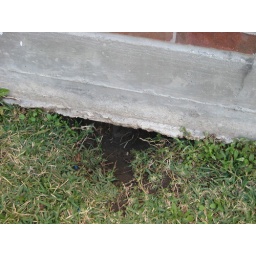
20 pound brown animal living under house. looked like a possum